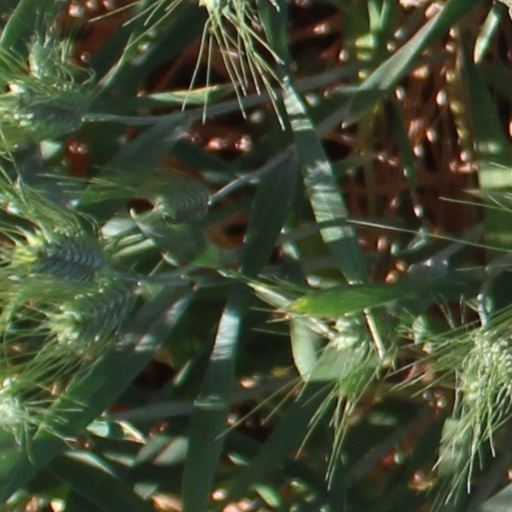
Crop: wheat